Dogs in Space

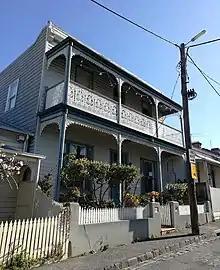
The Victorian era weatherboard terrace at Berry Street, Richmond, otherwise known as the ""Dogs in Space" house".

The script was based on Lowenstein's personal experiences of living in a shared house in Melbourne in the late '70s. Prior to making the film, Lowenstein had made a series of promotional clips for songs from the INXS album "The Swing" and wrote the lead role with singer Michael Hutchence in mind. Funds were raised through the Burrowes Group. The production company was Central Park Films Pty Ltd (Lowenstein's production company)